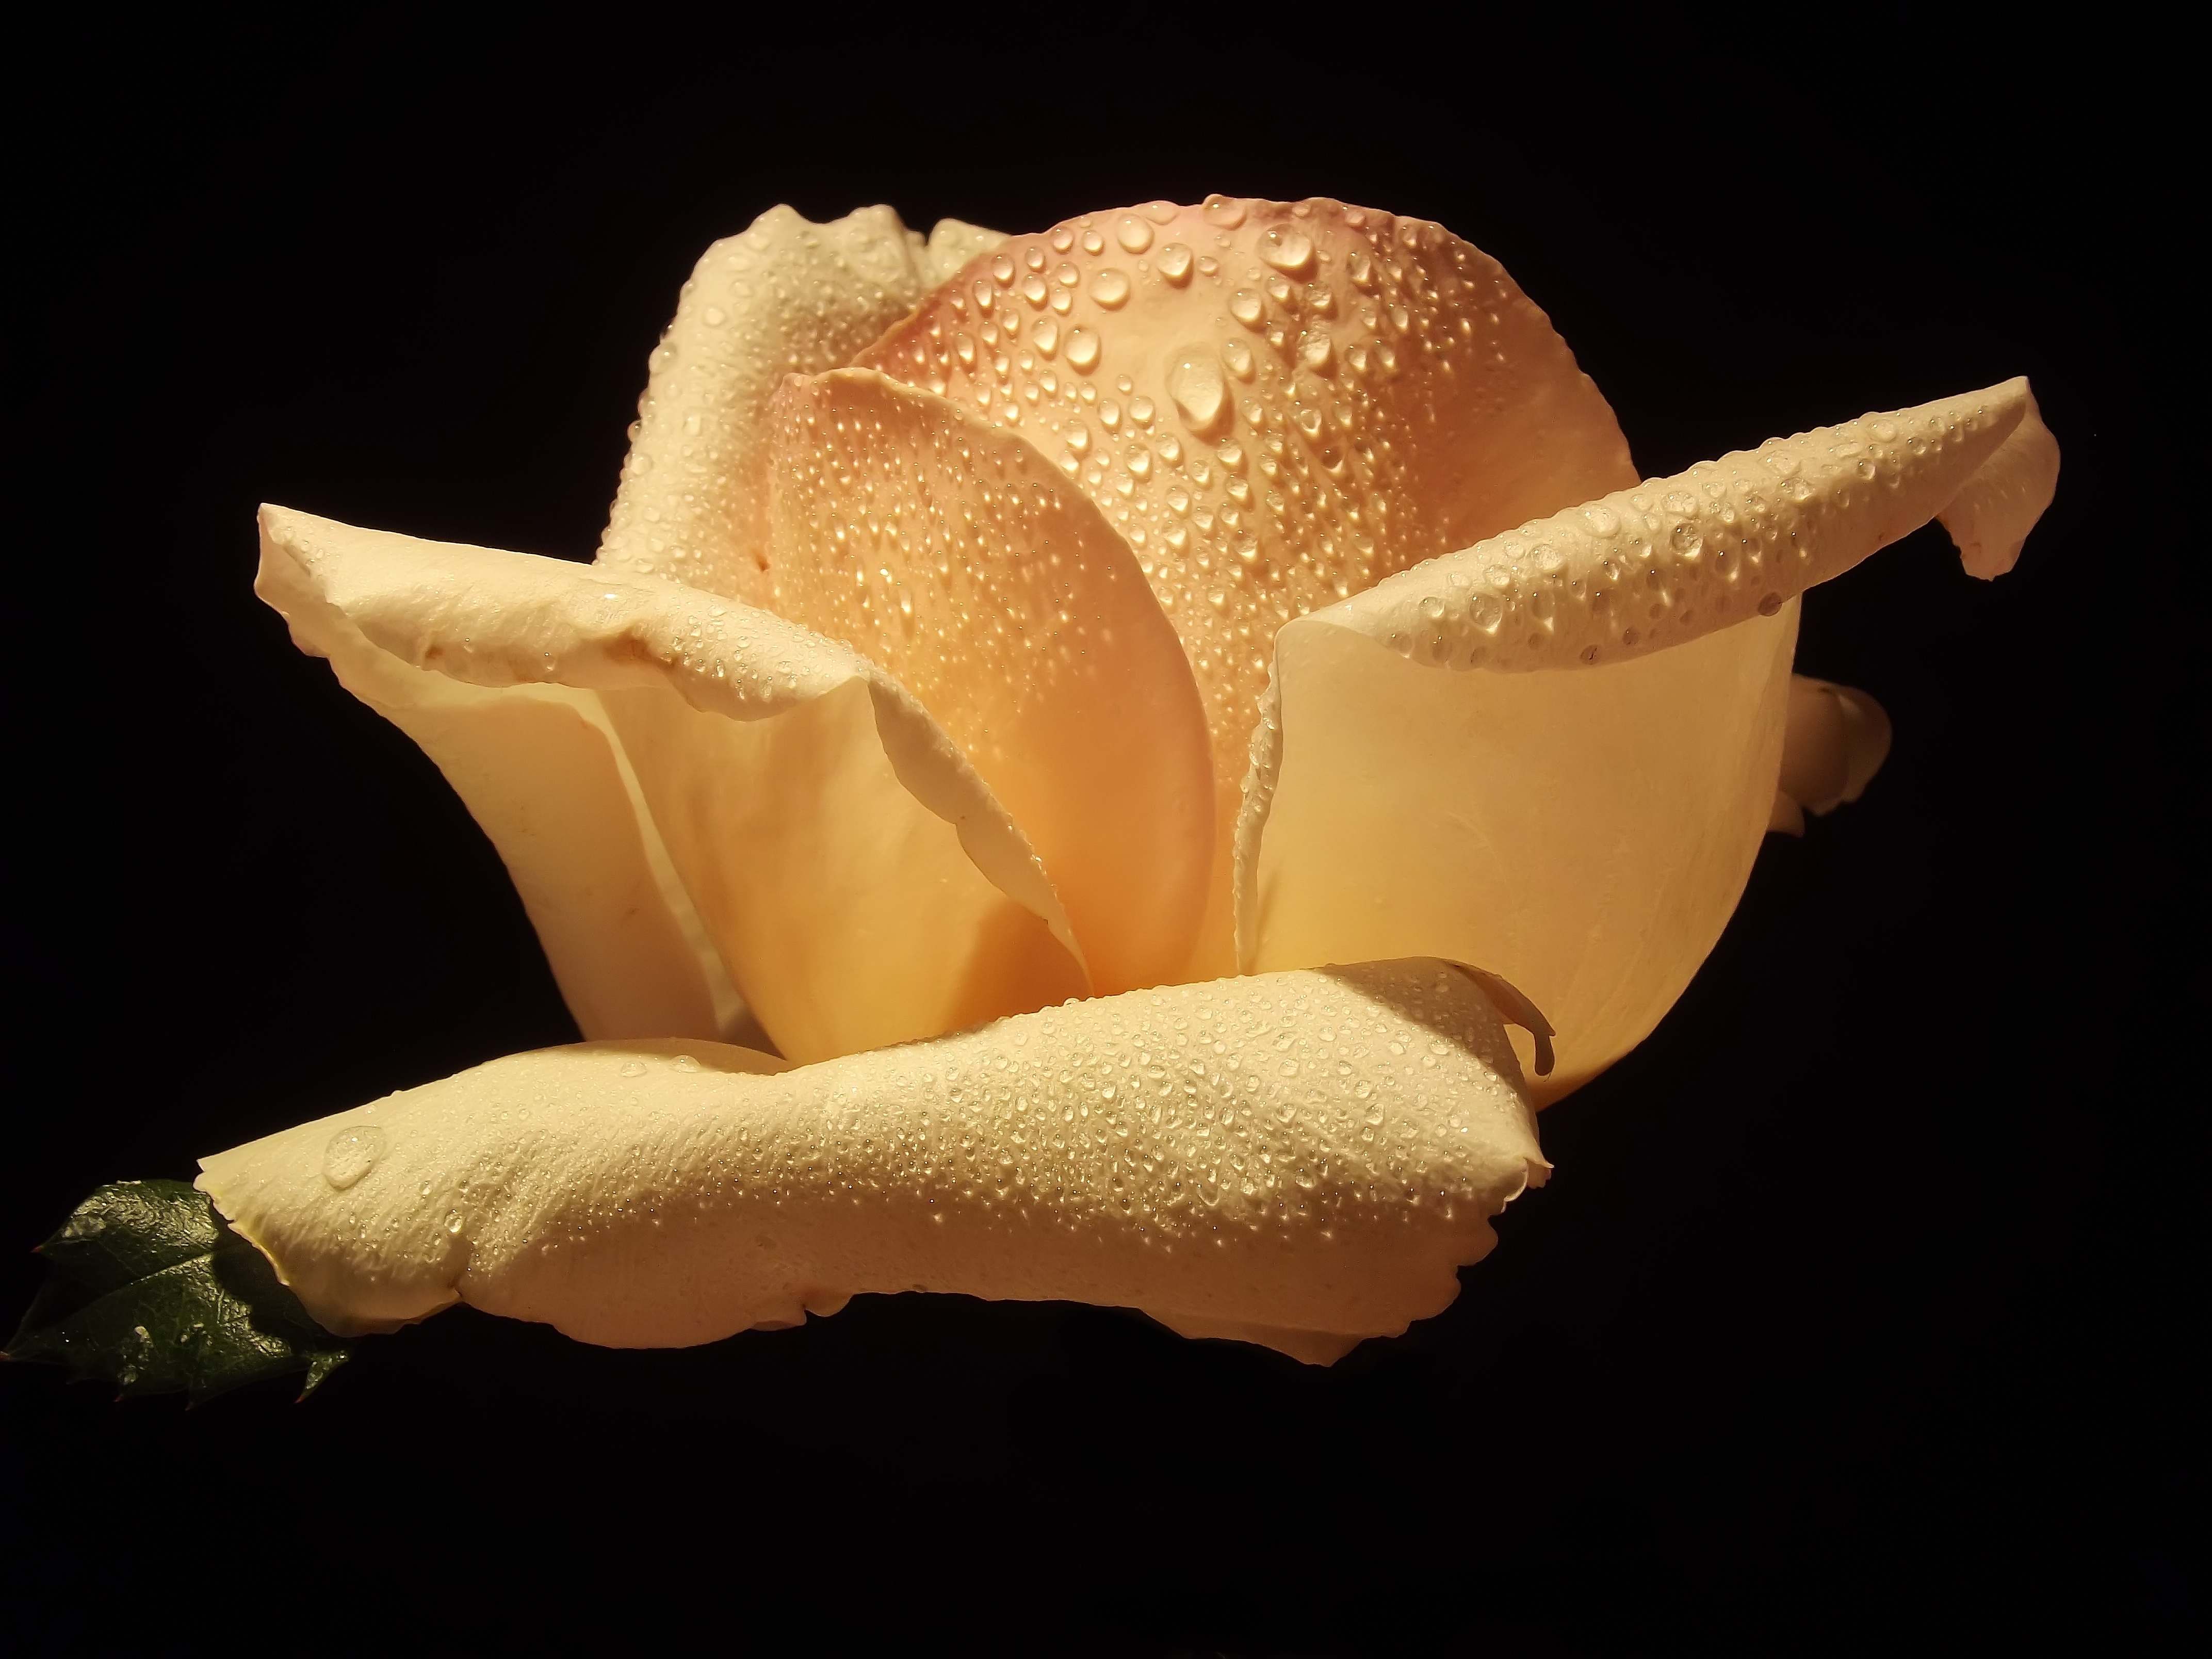
rose, dewdrops, flower, yellow, water, garden, nature, south africa, FujiFilm FinePix S2960, photography, white, petal, still life photography, still life, plant